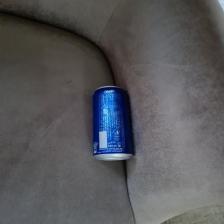
Label: cans